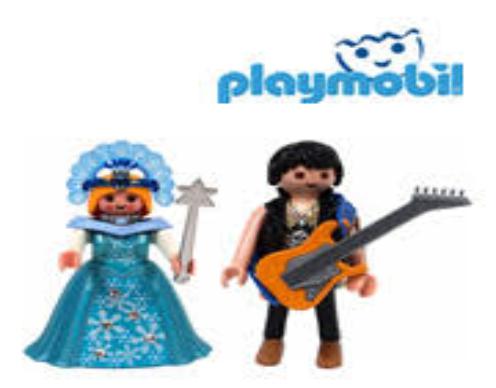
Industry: Leisure